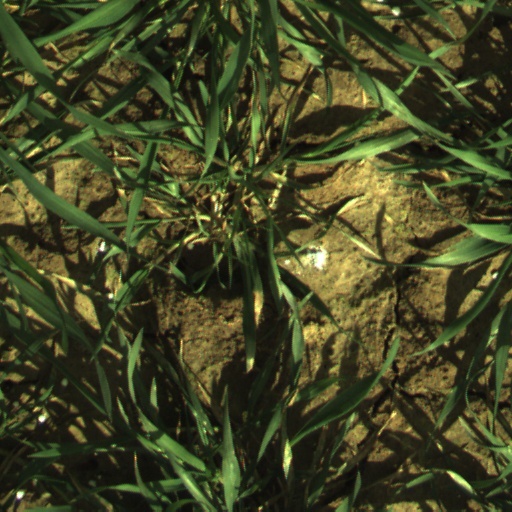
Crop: wheat